Royal Spring Park

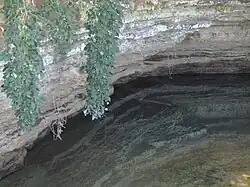
Royal Spring

Royal Spring Park is the site of a large spring in Georgetown, Kentucky, that since the earliest settlements in the area has provided water for the area. In addition to the spring, the park has a log cabin built by a former slave, Milton Leach. The park was added to the U.S. National Register of Historic Places on April 2, 1973.